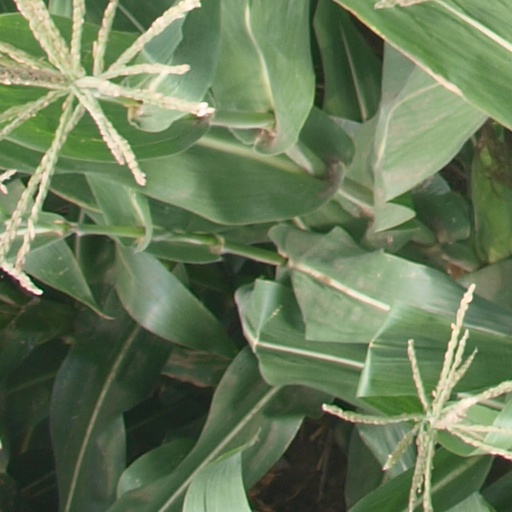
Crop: maize; corn